Taíno creation myths

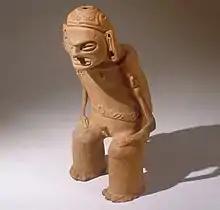
Taíno zemí of Deminán Caracaracol

Similar to Yayaels case, after stealing and breaking the gourd, the punishment was banishment from Yaya’s chiefdom/land. The brothers were condemned to live away from the domain presided by the supreme being. Unlike Yayael, who returns home in defiance of Yaya, the four brothers never tried to return. Because of their compliance with the norm of banishment, the acquisition of culture was possible. It was the banishment that caused these culture heroes to begin the long journey that leads to the discovery of the secrets of culture for the benefit of humankind, such as agriculture, fire, and entheogenic plants.